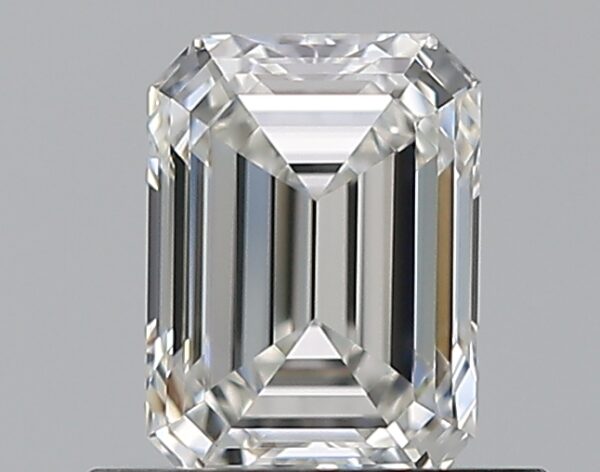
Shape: emerald
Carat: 0.71
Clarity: VVS1
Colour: G
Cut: EX
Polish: EX
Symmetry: VG
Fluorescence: F
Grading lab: GIA
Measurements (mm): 5.83 x 4.27 x 2.91